Tibitó

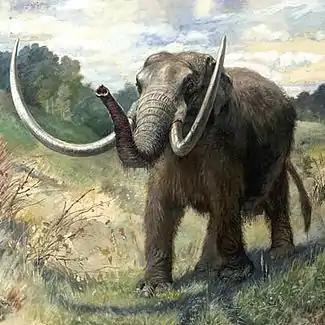
When the first human settlers arrived at Tibitó, mastodons were still extant and served as food and bone tool source for the people

Radiocarbon dating of a deeper lacustrine clay in the sequence of Tibitó revealed the site was in a lake environment around 52,000 years BP. Pleistocene lakes also existed in the Ubaté-Chiquinquirá Valley to the northwest and in the valley of Soatá, in the lower altitude northeasternmost part of the Muisca Confederation. The paleoclimate changed over the course of the latest Pleistocene and the Upper Pleniglacial was relatively humid, eroding earlier lagunal clays. The latest stage of the Pleniglacial was characterised by a cold and dry climate. In the valleys, hunter-gatherers lived. The original topography was covered in the Guantivá interstadial and El Abra stadial by humic sediments.